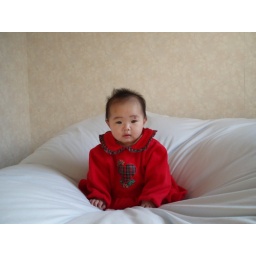
in red dress